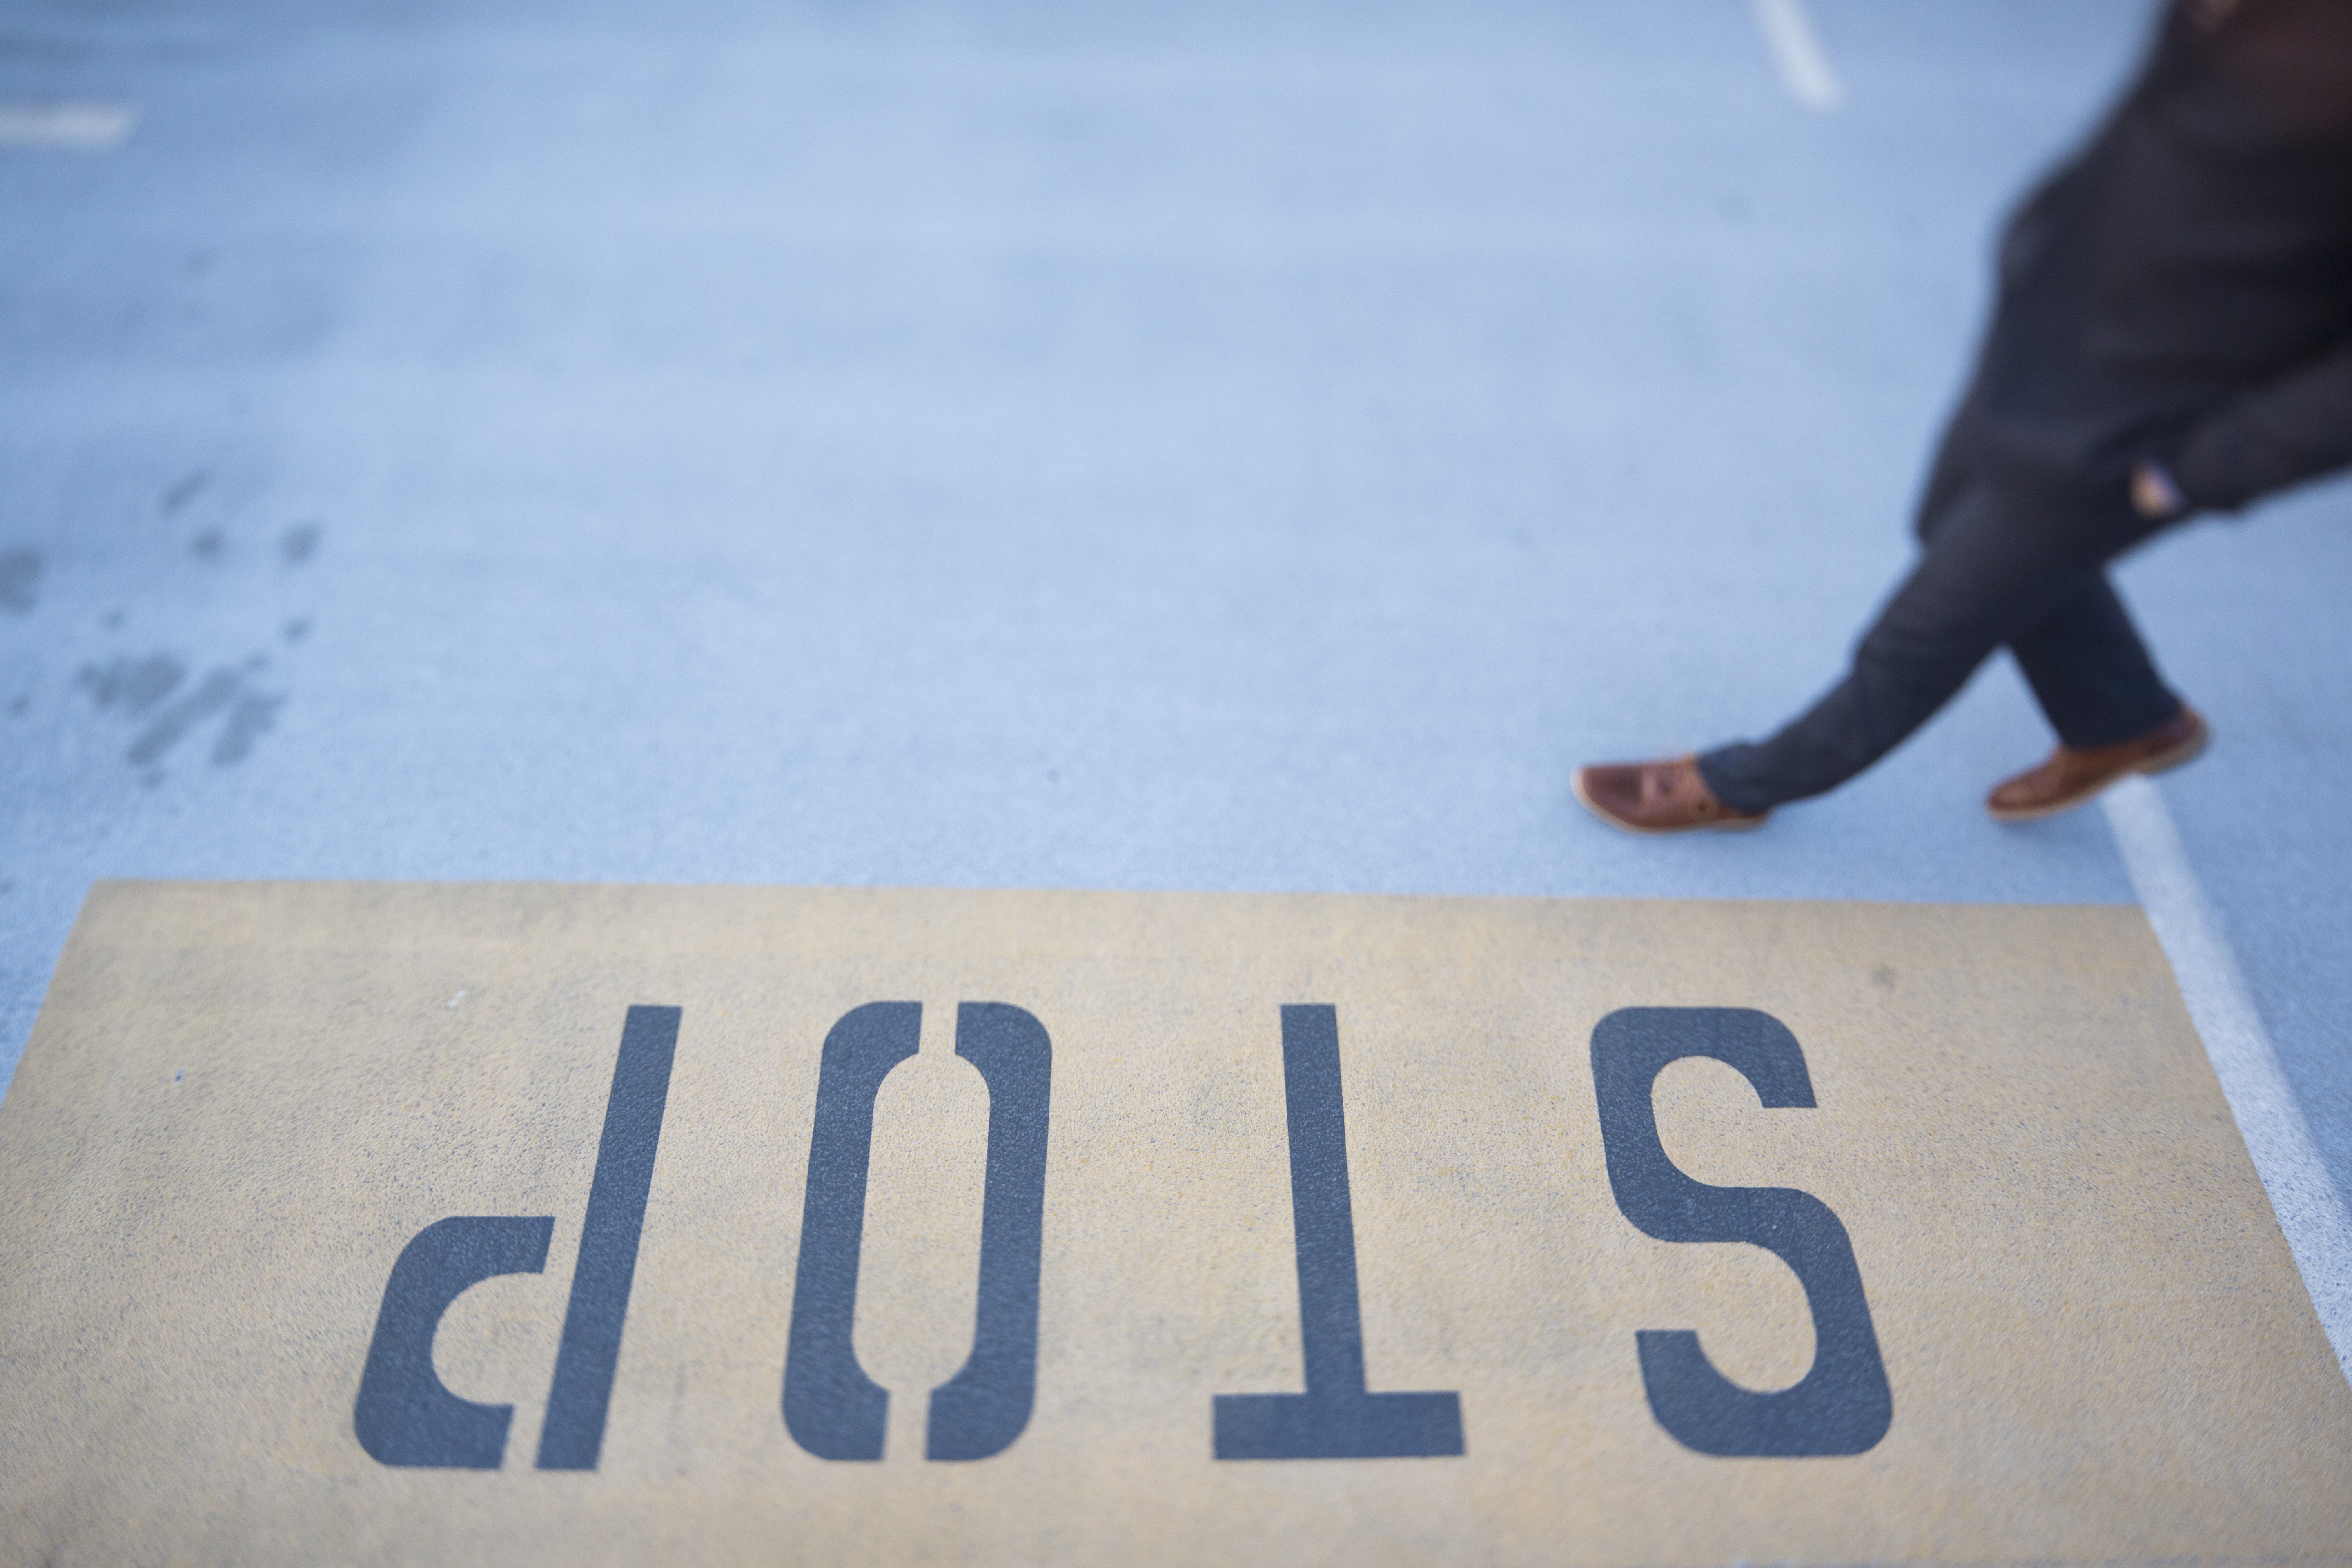
pedestrian, walking, person, road, traffic, street, number, sign, symbol, paint, signal, blue, stop, warning, shape, emotion, vehicle registration plate